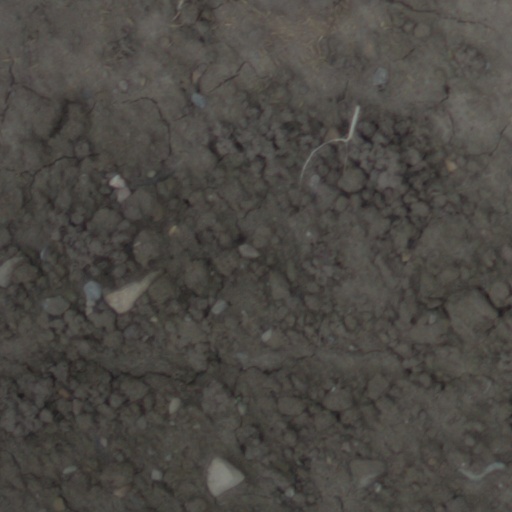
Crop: wheat